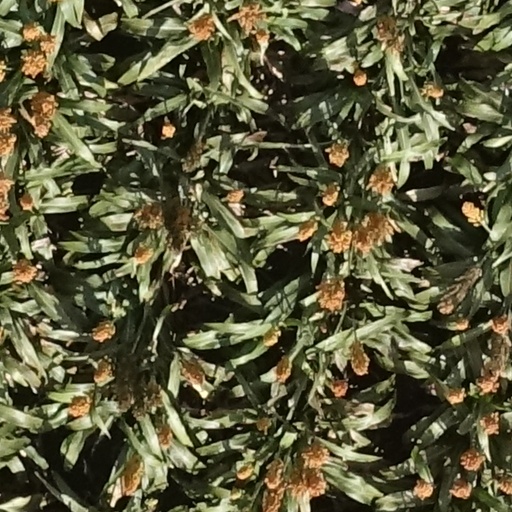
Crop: sorghum